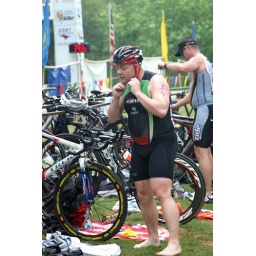
June 1st LR Sprint TRI with the swim in the ski lake and the bike and run on the NLR River trail